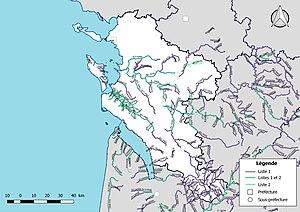
Classement des cours d'eau du département de la Charente-Maritime (France) au titre de la continuité écologique (article L214.17 I du Code de l'environnement).
Le réseau hydrographique de la Charente-Maritime est l'ensemble des éléments naturels ou artificiels, drainant le territoire du département de la Charente-Maritime. Il regroupe ainsi des cours d'eau ou canaux situés entièrement ou partiellement en Charente-Maritime.